Landing helicopter assault

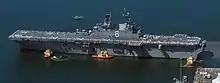
An aerial view of USS "America" (LHA-6) coming into port in San Diego, California, 15 September 2014

Landing helicopter assault (LHA) is the United States Navy's hull classification symbol for the general-purpose helicopter-carrying amphibious assault ships of the "Tarawa" and "America" classes.